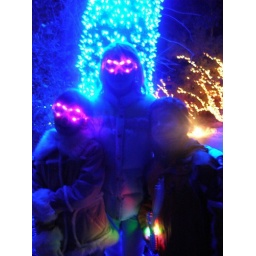
kids in front of the coolest blue lighted tree